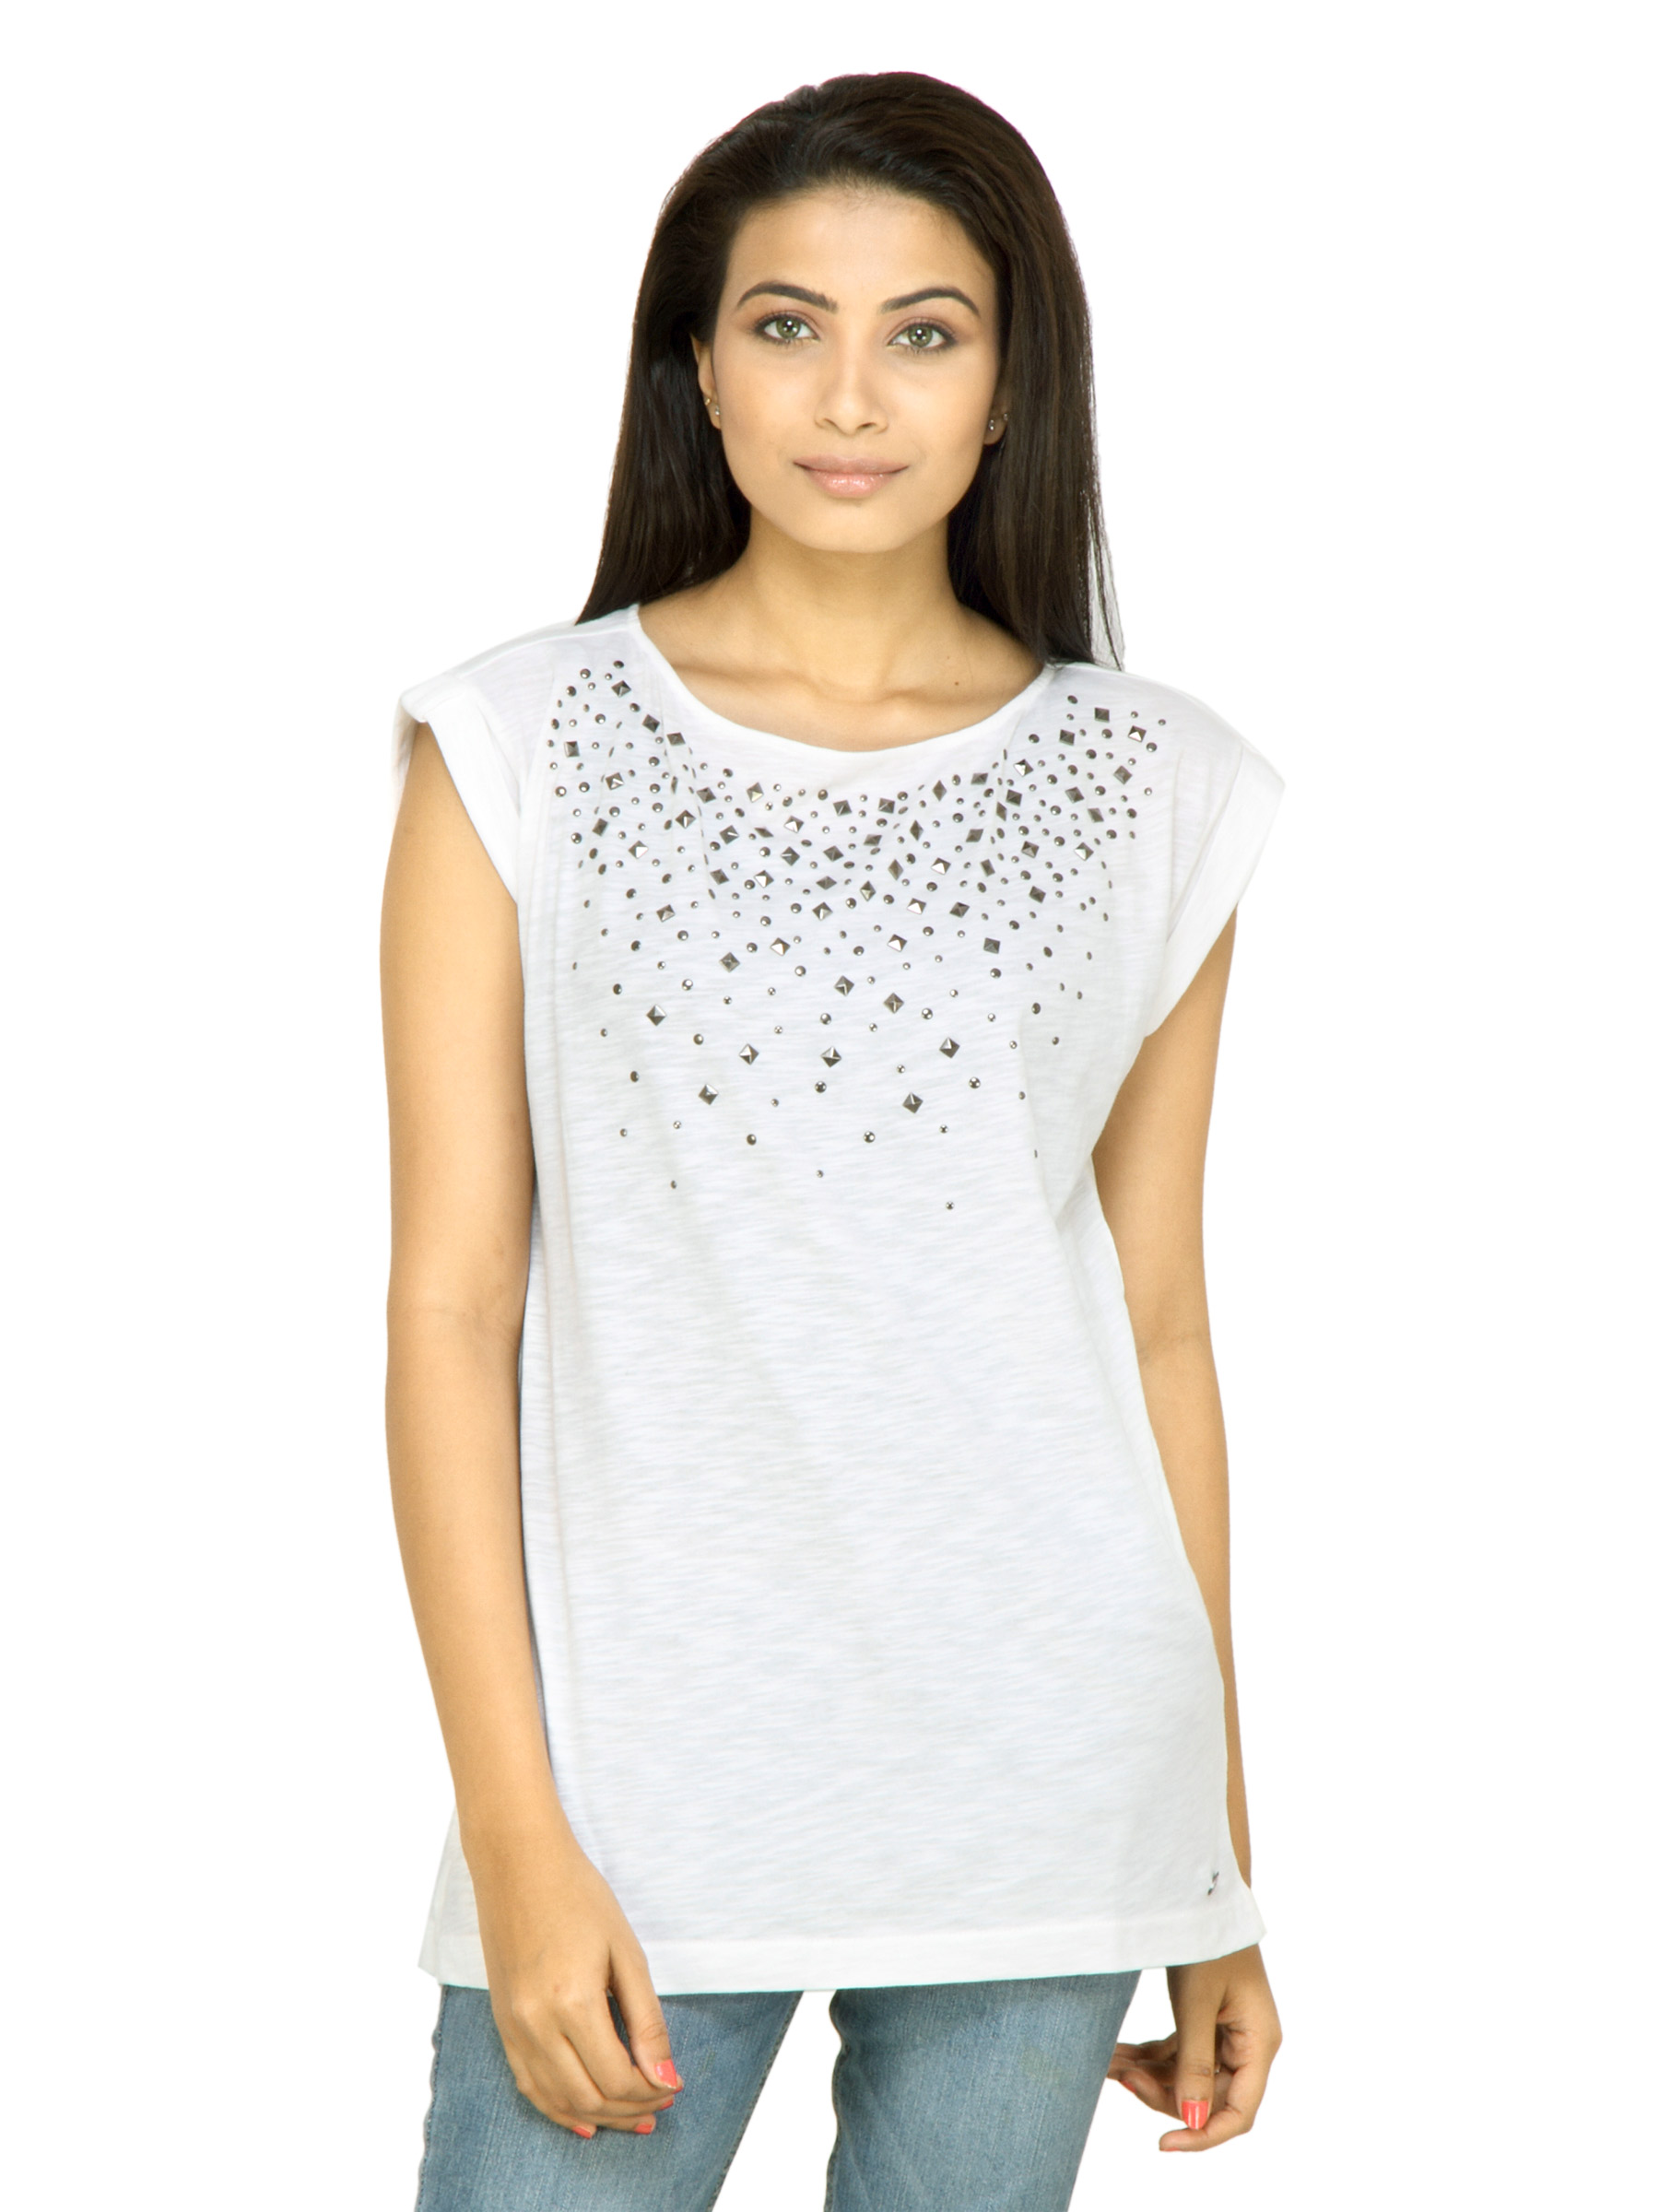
s.Oliver Women Solid White Top
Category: Apparel / Topwear / Tops
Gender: Women
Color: White
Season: Fall 2011
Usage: Casual